Vallée de Ferney

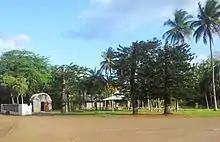
Old farm buildings near the entrance

The 200 hectare natural area was established at the end of 2006, as a conservation trust - with the land-owners in partnership with the Mauritian Wildlife Foundation (MWF) and local authorities. It was launched as a program for conservation and restoration of the indigenous forests of the valley.